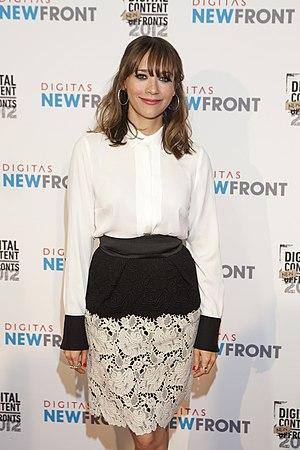
Rashida Jones est une actrice, scénariste et productrice américaine née le 25 février 1976 à Los Angeles, en Californie, principalement connue à la télévision avec les rôles de Louisa Fenn dans Boston Public, Karen Filipelli dans The Office, Ann Perkins dans Parks and Recreation. Depuis 2016, elle tient le rôle-titre de la comédie policière Angie Tribeca.